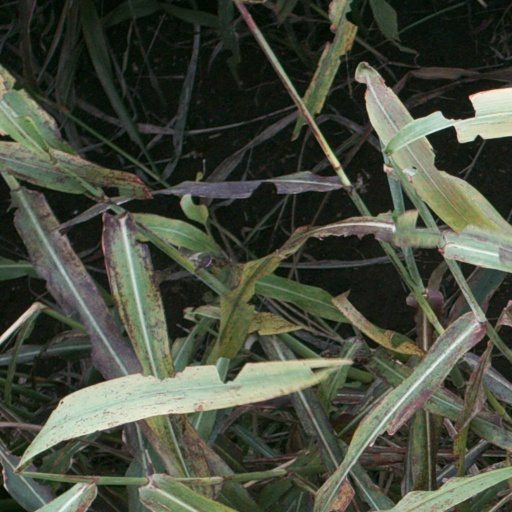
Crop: sorghum